Blueberry

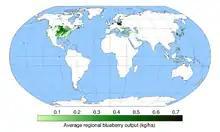
Worldwide highbush blueberry growing areas (data from 2008)

Blueberries may be cultivated, or they may be picked from semiwild or wild bushes. In North America, the most common cultivated species is "V. corymbosum", the northern highbush blueberry. Hybrids of this with other "Vaccinium" species adapted to southern U.S. climates are known collectively as southern highbush blueberries. Highbush blueberries were first cultivated in New Jersey around the beginning of the 20th century.